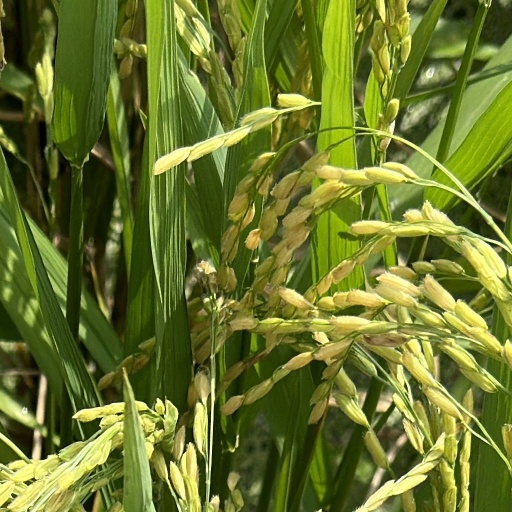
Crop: rice